Niue at the 2022 Commonwealth Games

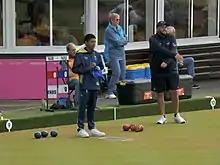
Tukala Matua Tagelagi (Niue) and Gary Kelly (Northern Ireland) before their lawn bowls singles match.

A squad of ten bowlers was officially selected as of 20 June 2022. It includes Dalton Tagelagi, who notably will compete during his tenure as the Premier of Niue.